FAW Vita

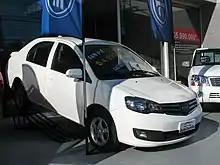
FAW Vita V5 1.5L

The FAW Weizhi C1 or Vita C1 (CA 7130 /CA 7140) name was also used in some markets, and after the discontinuation of the Vita hatchback in 2011, a facelift for the sedan version named the FAW Vita V5 (CA 7150 BUE) was sold from 2012 to 2015.